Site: brandenburg
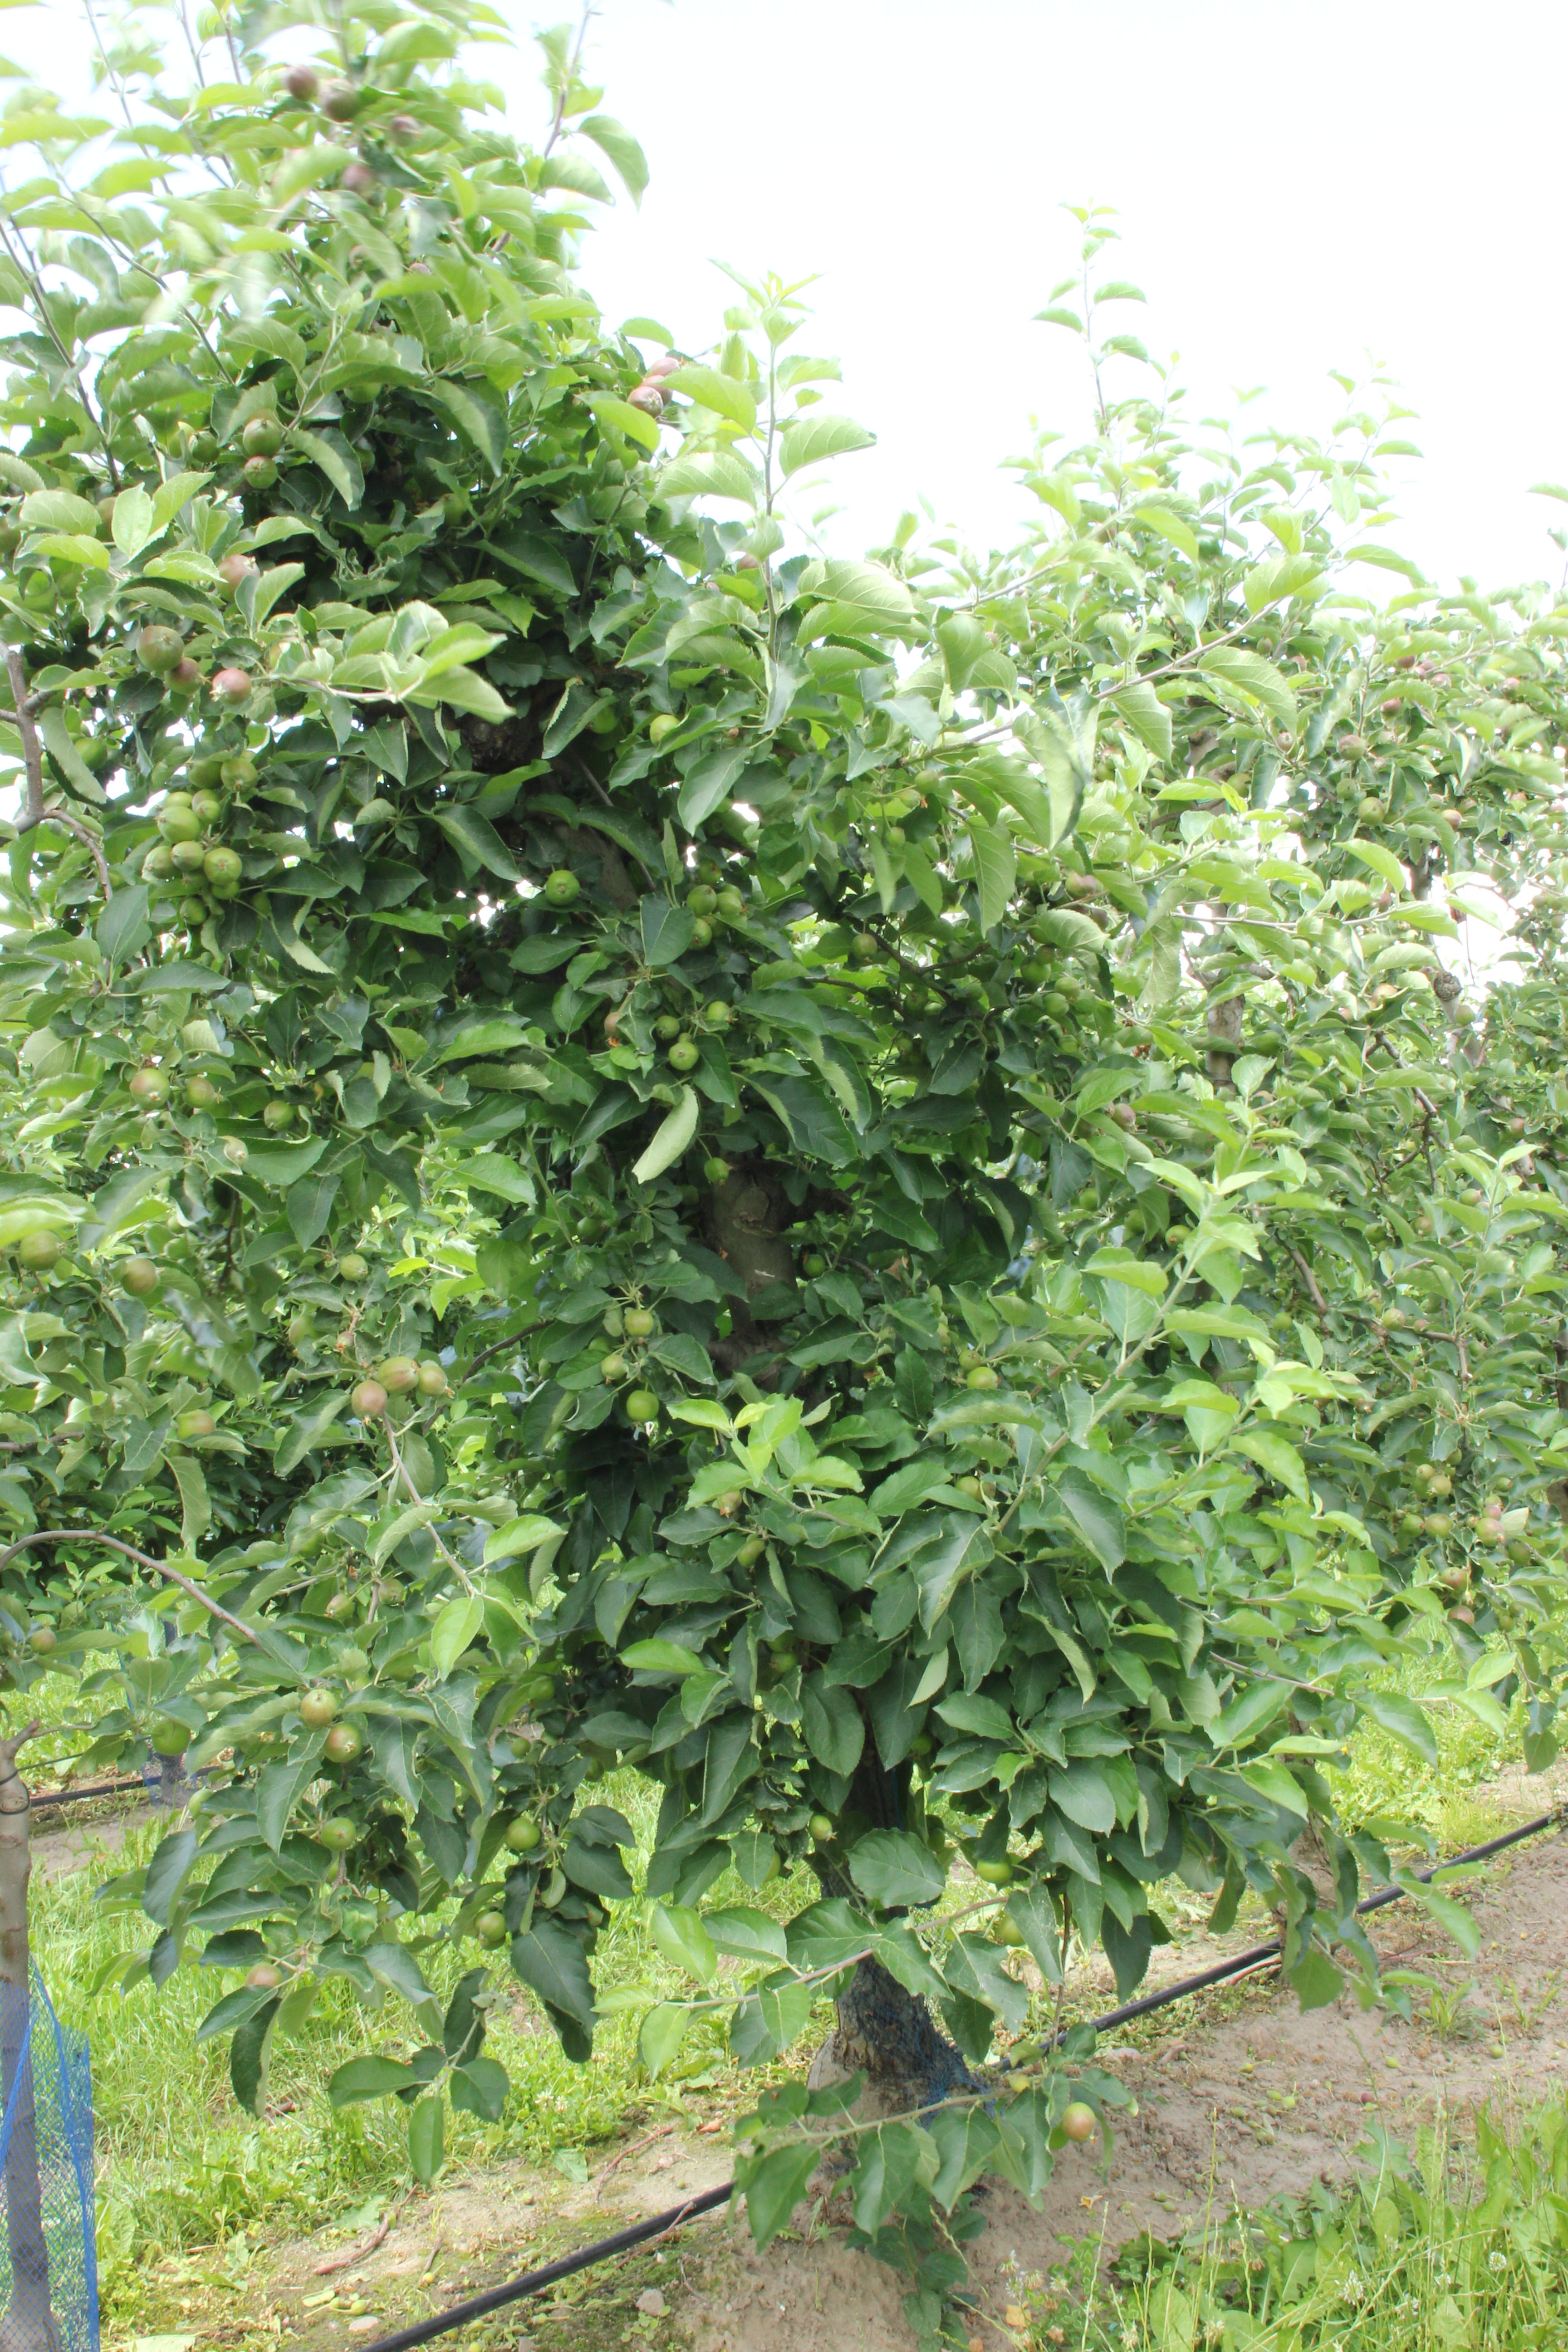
Growth stage (BBCH 73): Development of fruit